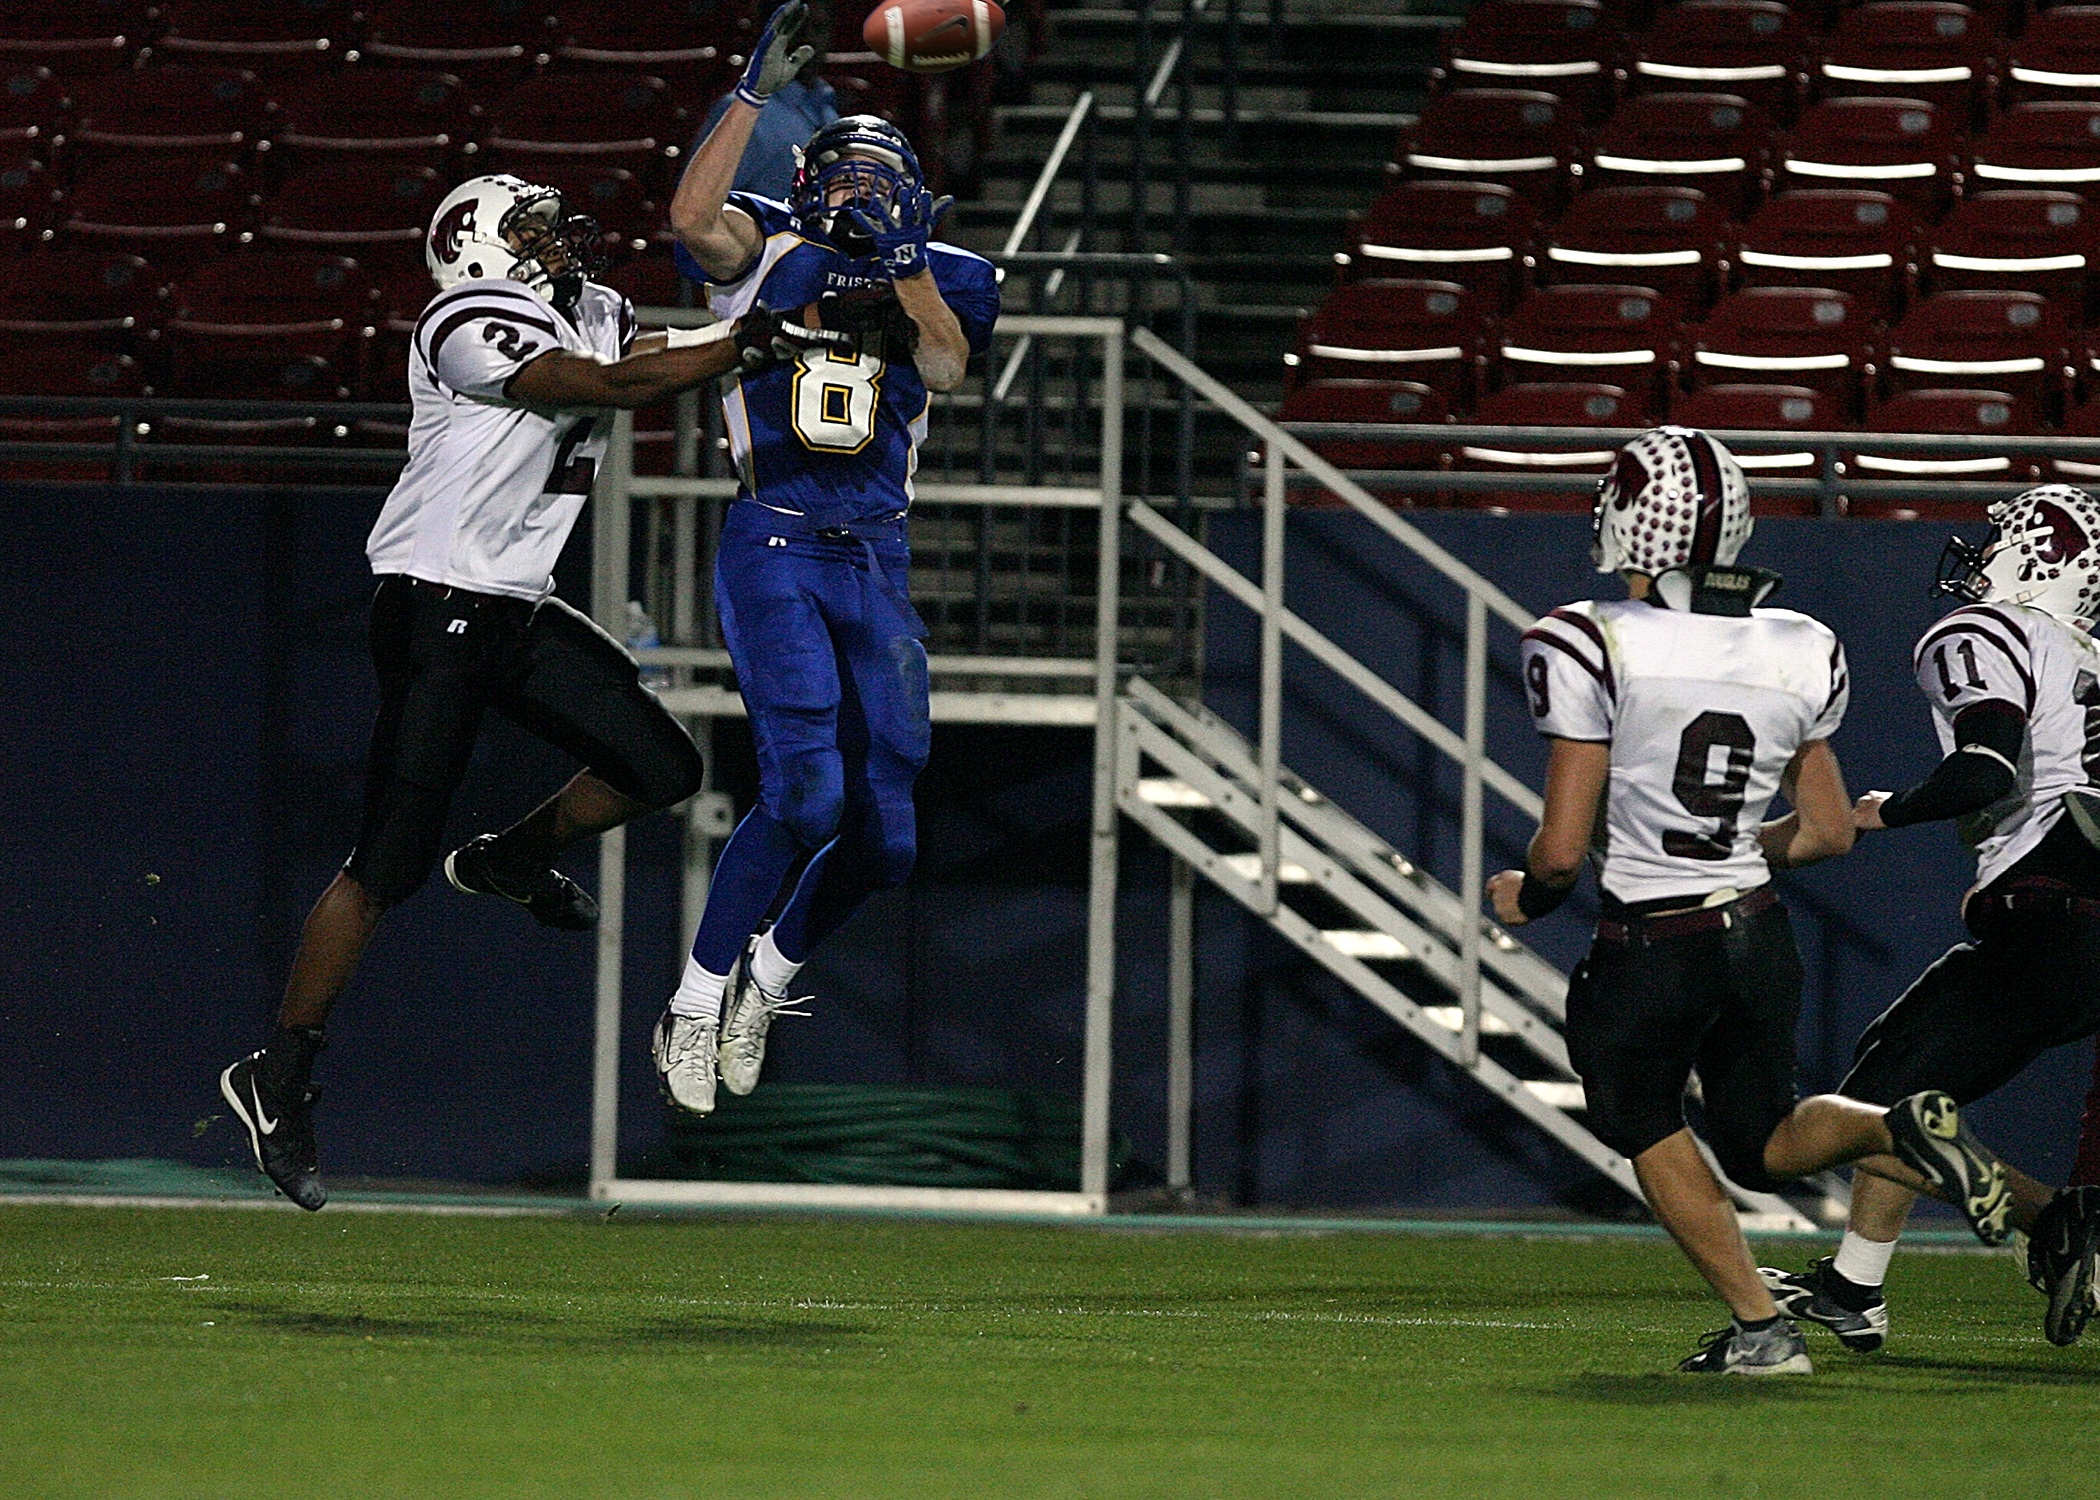
structure, sport, game, play, male, jumping, action, soccer, football, stadium, player, competition, american, team, american football, sports, helmet, ball, uniform, teamwork, reception, competitive, leaping, catch, pass, reaching, receiver, tackle, football player, ball game, high school, football game, lacrosse, team sport, defensive back, canadian football, sport venue, gridiron football, stick and ball sports